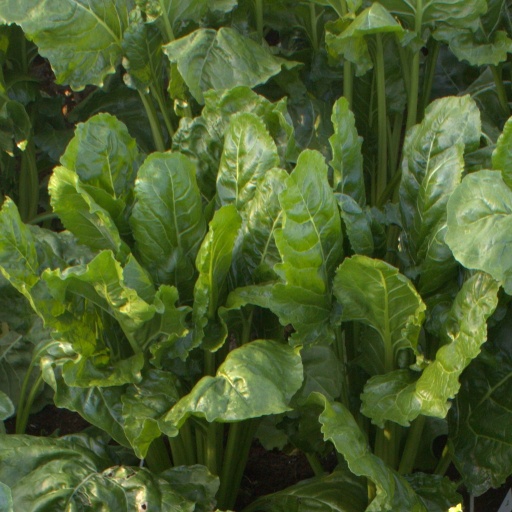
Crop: sugar beet